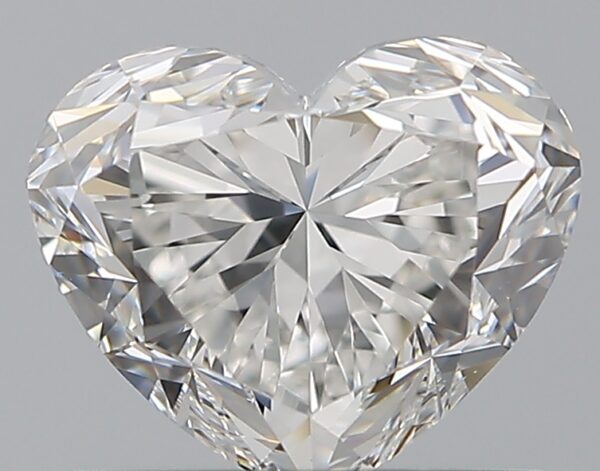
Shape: heart
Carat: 1.01
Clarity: VVS1
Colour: F
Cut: VG
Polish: EX
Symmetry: EX
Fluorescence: N
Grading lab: GIA
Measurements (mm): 5.66 x 6.81 x 4.19